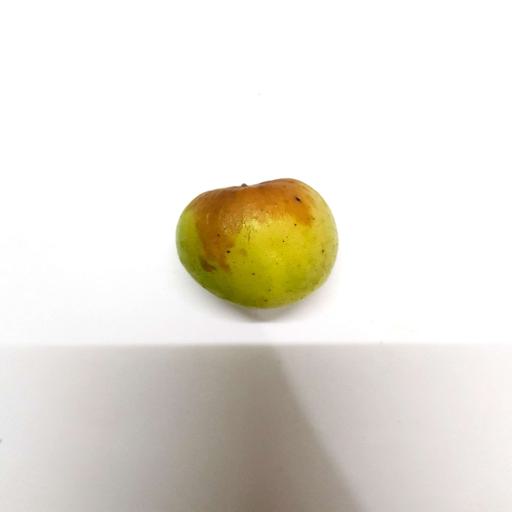
Label: healthy